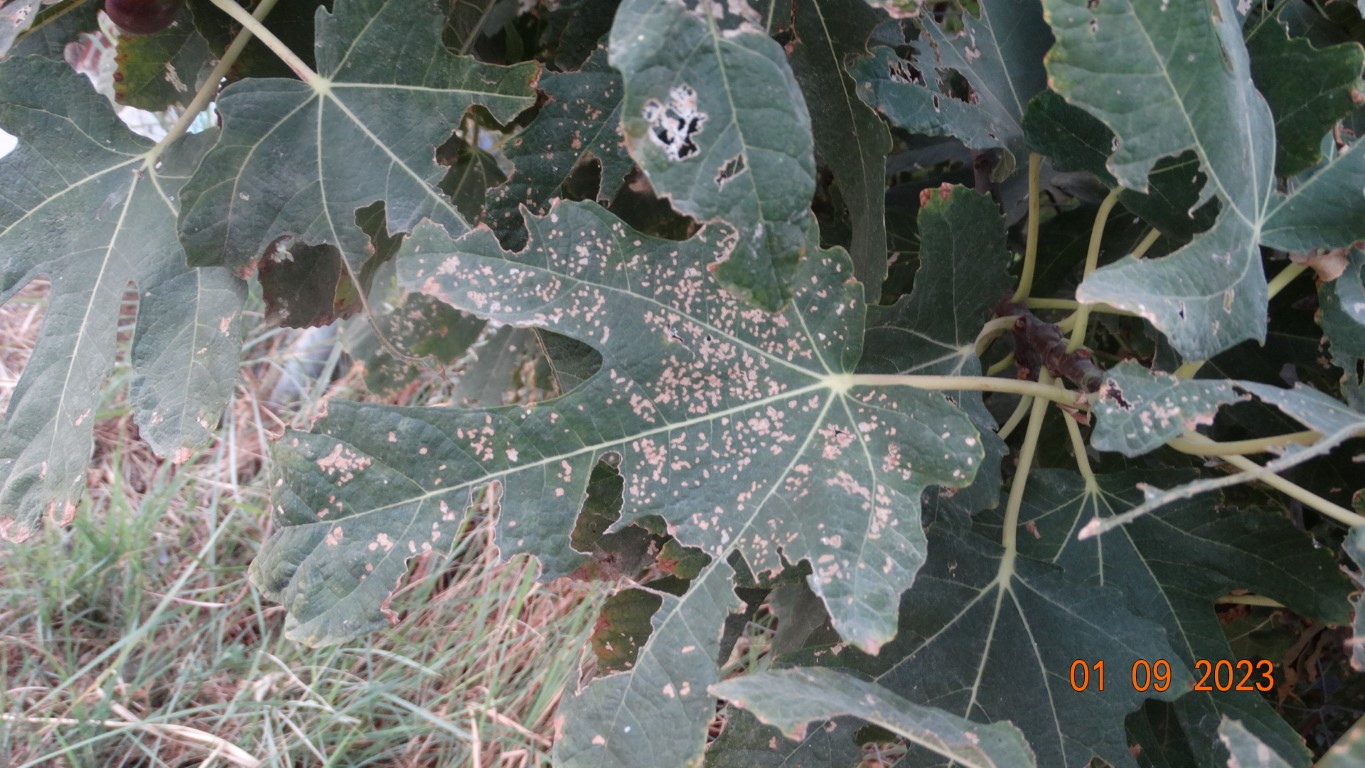
Label: infected